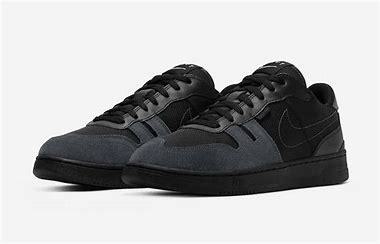
Brand: Nike
Model: Squash Type